Mount Union Historic District

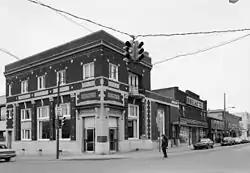
Shirley and Jefferson Streets, February 1990

Mount Union Historic District is a national historic district located at Mount Union in Huntingdon County, Pennsylvania. The district includes 58 contributing buildings, 3 contributing sites, and 1 contributing structure in the central business district and surrounding residential areas of Mount Union. Notable buildings include the Federal-style John Shaver House (1818), Shapiro Theater (1915), T.A. Appleby Store and House (c. 1870), Kenmar Hotel (1880s, 1904), Penn Central National Bank (1916), Peduzzi's and the Weller Building (1913-1914), Pennsylvania Railroad Freight Depot (1914), St. Luke's Evangelical Lutheran Church (1904-1905), First United Methodist Church (1925-1926), St. Catherine of Siena Roman Catholic Church (1912-1913), Mount Union Elementary School (1923-1924), and U.S. Post Office (1936). The contributing sites include the I.O.O.F. community cemetery, founded in 1872, and the former Victoria Park. Located in the district and listed separately is the Harbison-Walker Refractories Company complex.